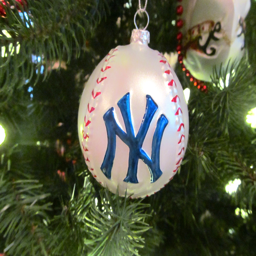
another one of my son 's favorite ornaments .